Henry John Elwes

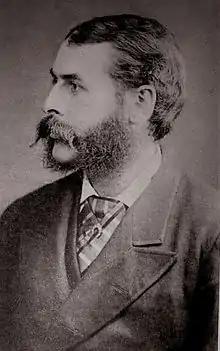
Henry John as a young man

Henry John Elwes, FRS (16 May 1846 – 26 November 1922) was a British botanist, entomologist, author, lepidopterist, collector and traveller who became renowned for collecting specimens of lilies during trips to the Himalaya and Korea. He was one of the first group of 60 people to receive the Victoria Medal of the Royal Horticultural Society in 1897. Author of "Monograph of the Genus Lilium" (1880), and "The Trees of Great Britain & Ireland" (1906–1913) with Augustine Henry, as well as numerous articles, he left a collection of 30,000 butterfly specimens to the Natural History Museum, including 11,370 specimens of Palaearctic butterflies.